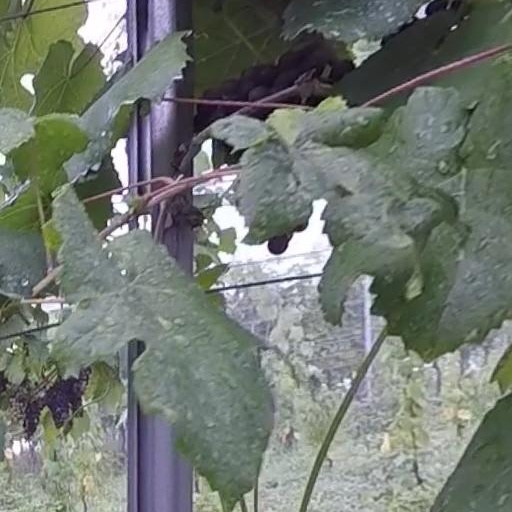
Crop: grape